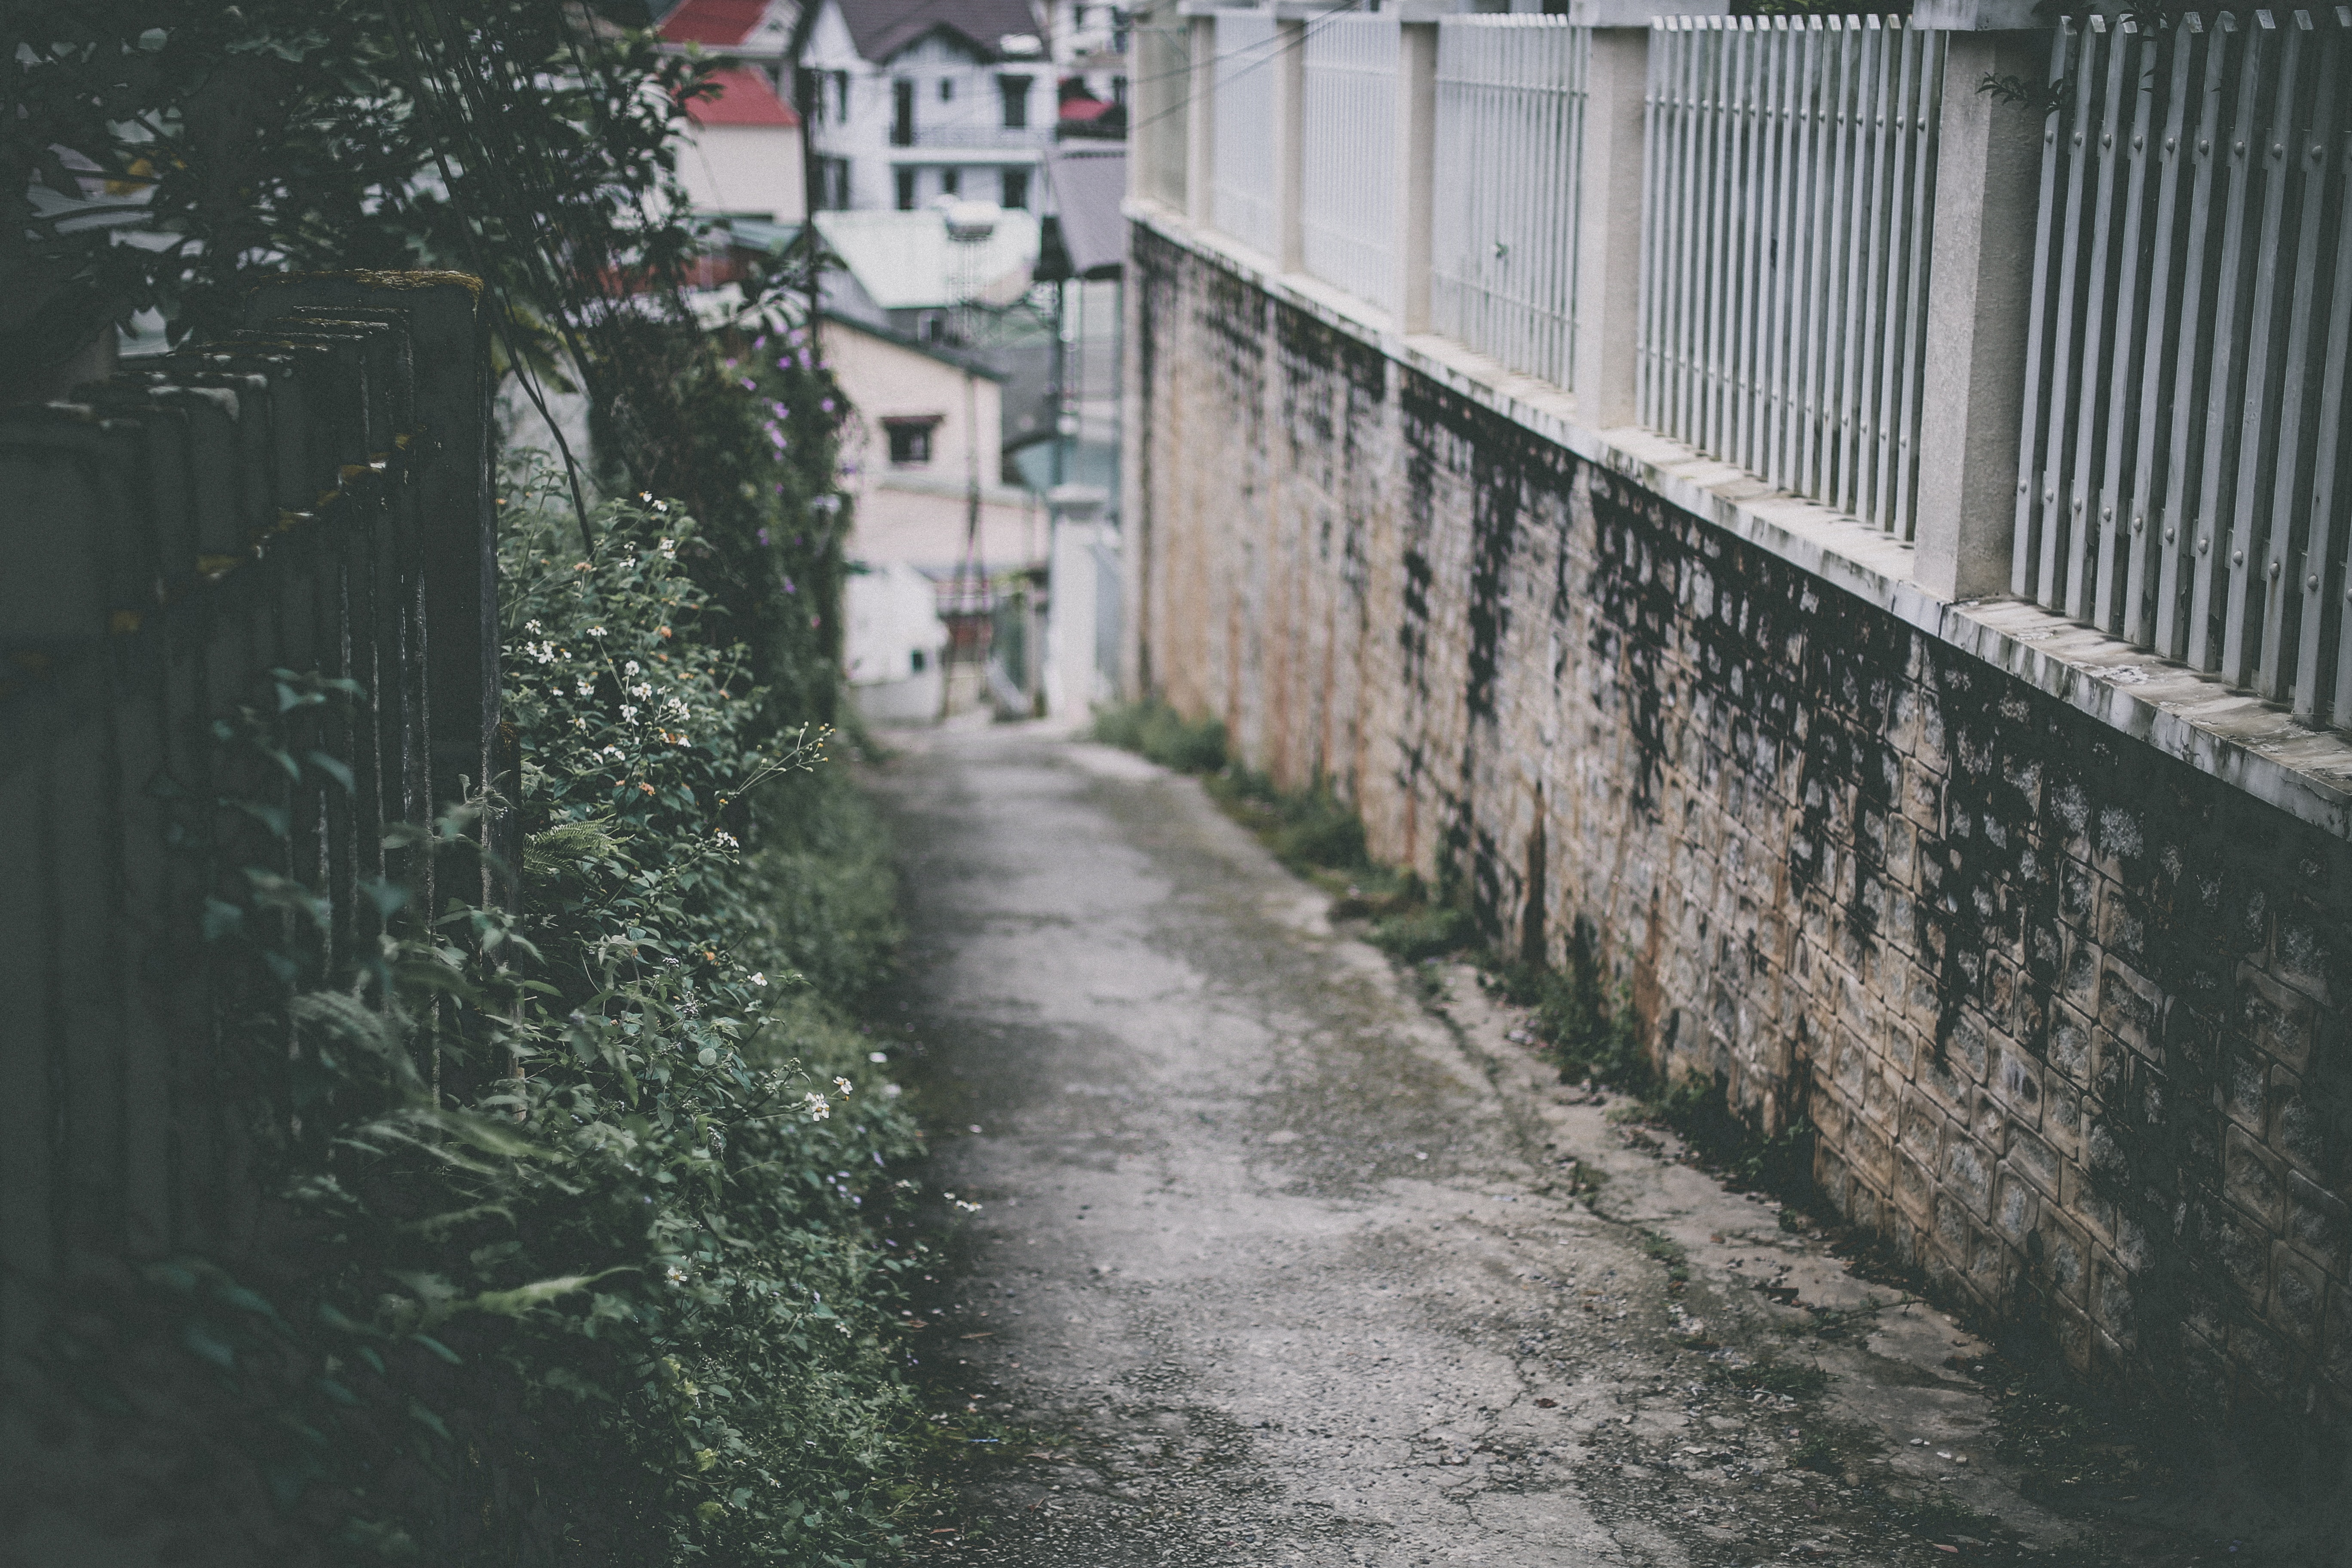
alley, road, wall, street, neighbourhood, infrastructure, lane, road surface, thoroughfare, asphalt, residential area, fence